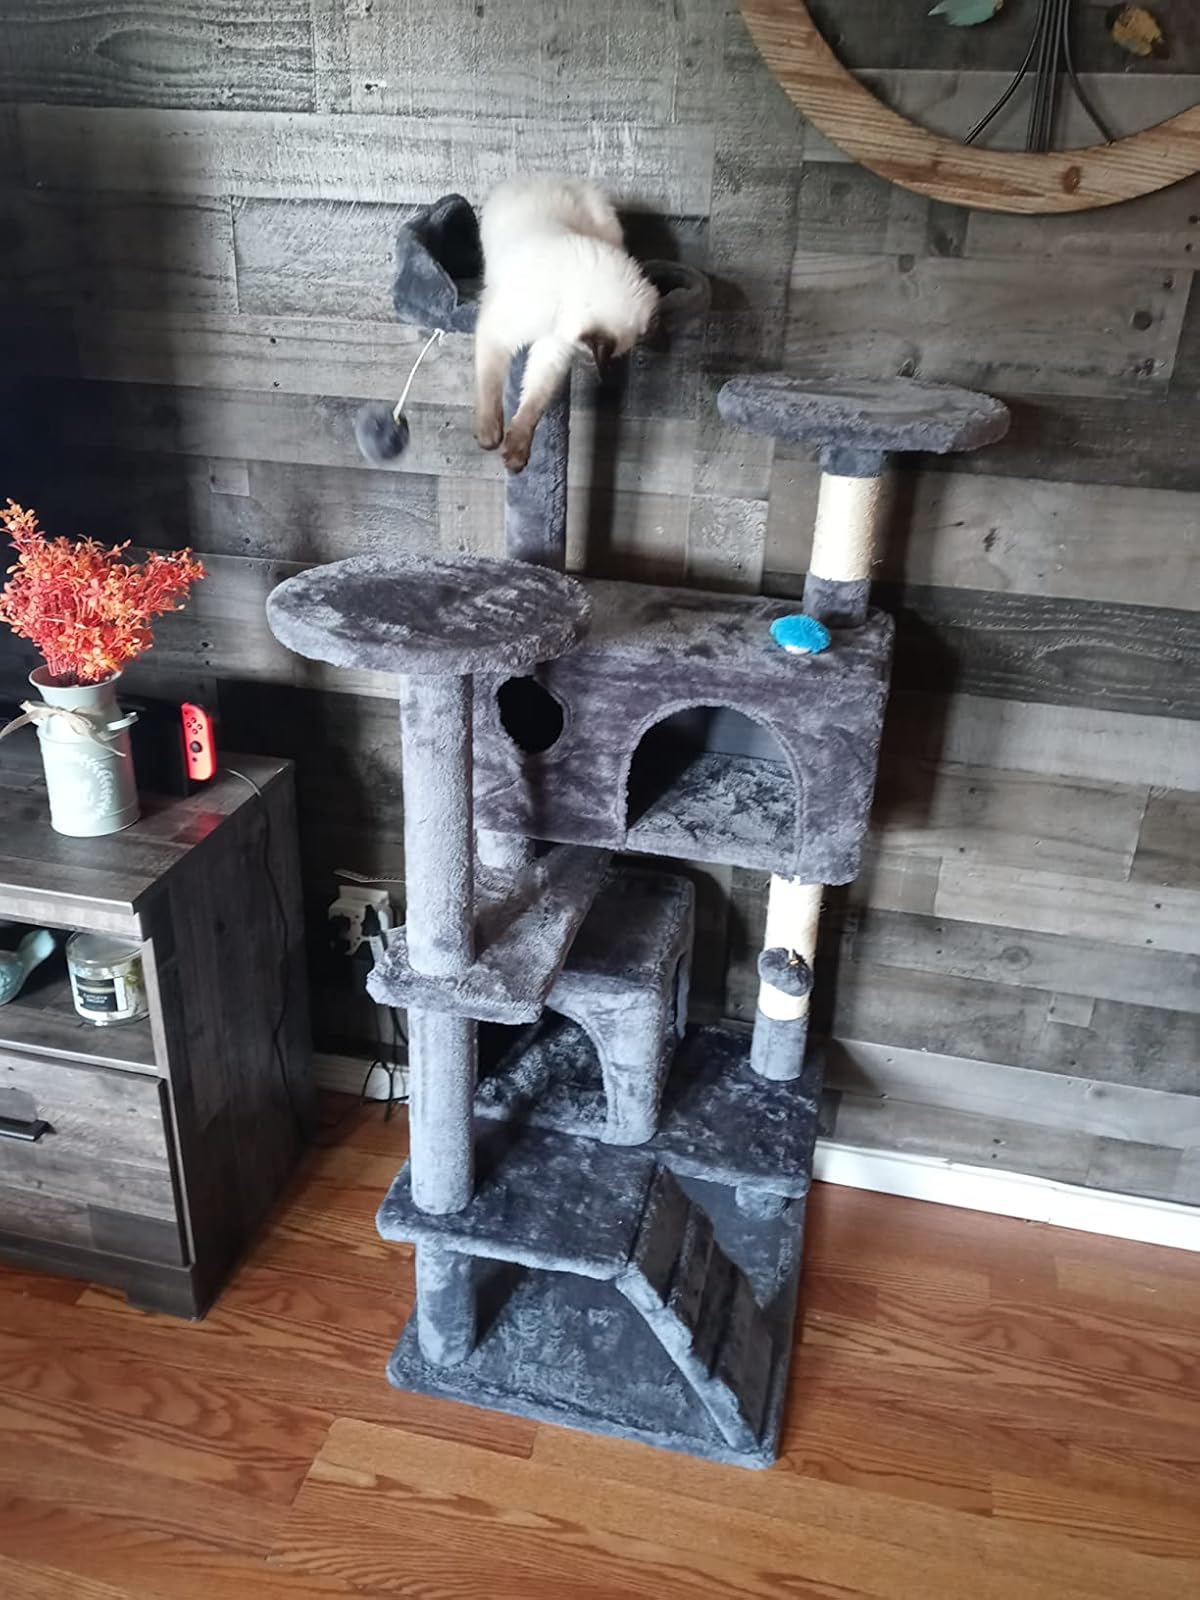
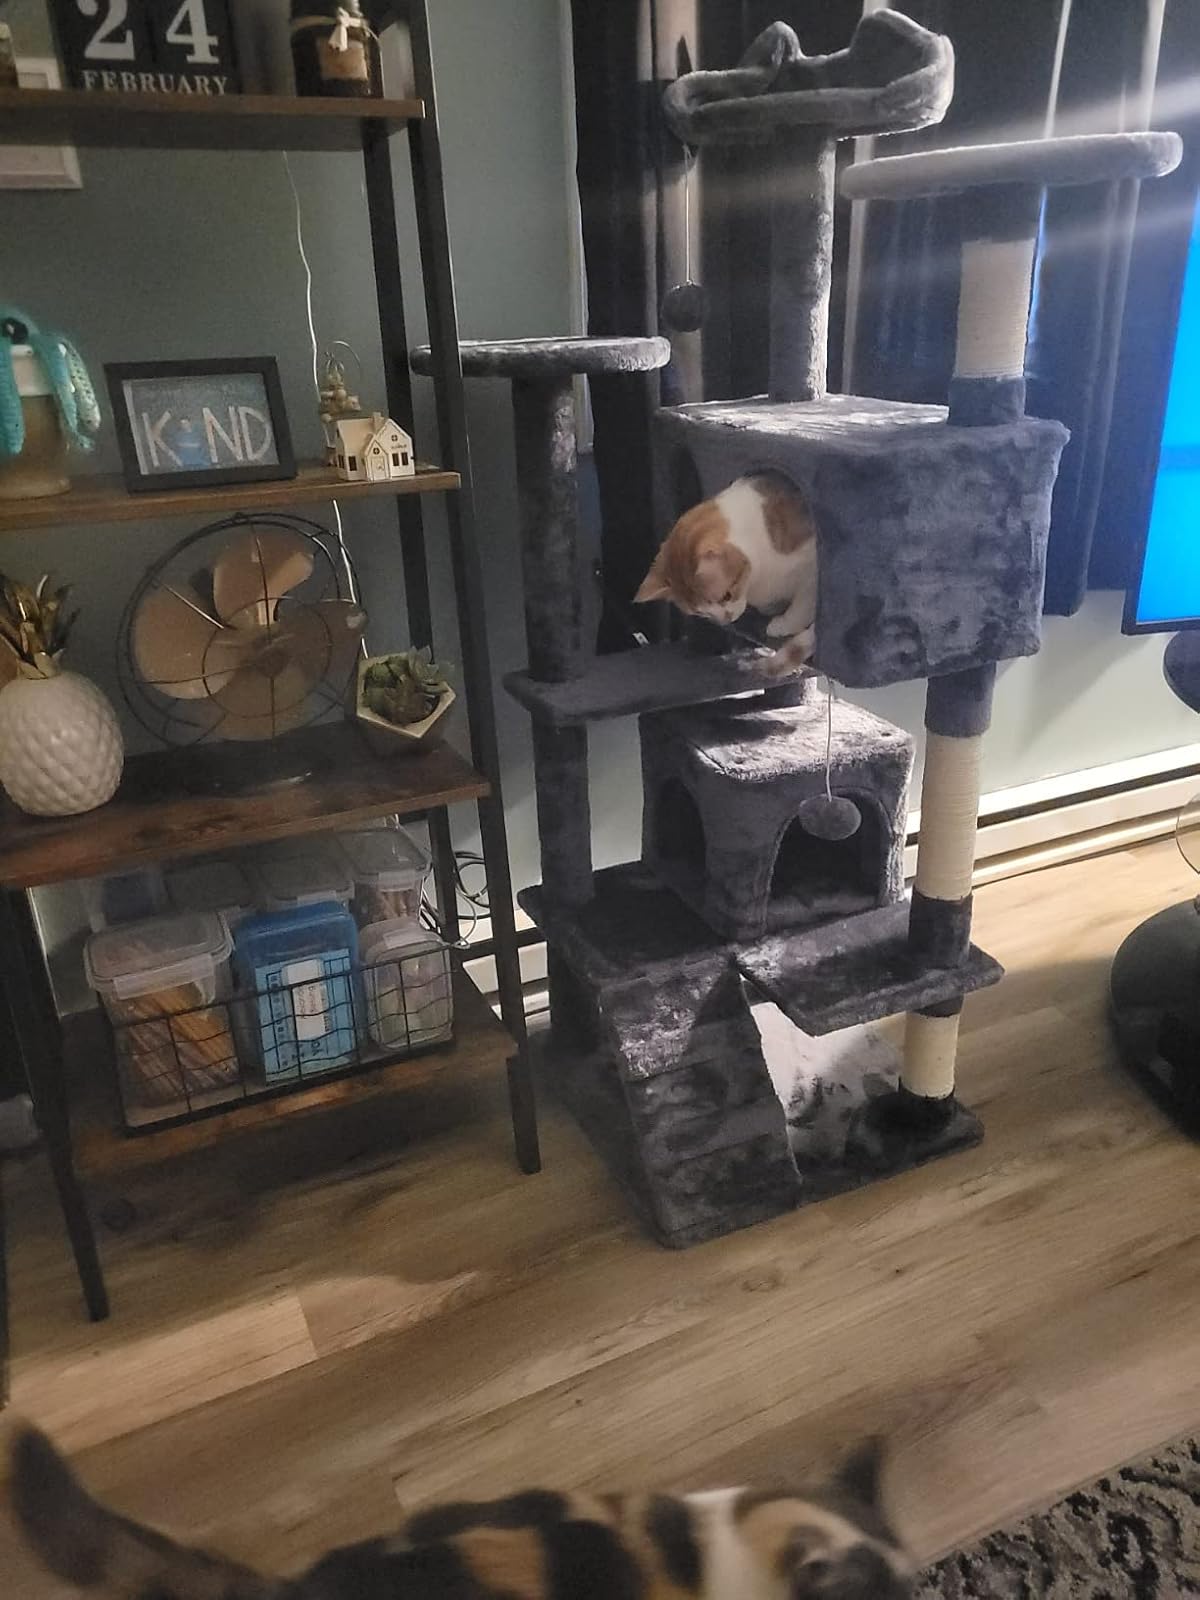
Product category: items_cat tree
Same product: yes